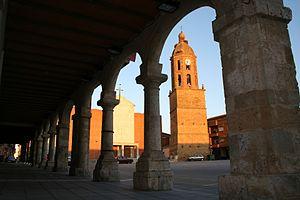
Le Céa est une rivière d'Espagne, dans la Communauté autonome de Castille-et-León, affluent gauche de l'Esla, donc un sous-affluent du fleuve le Douro.